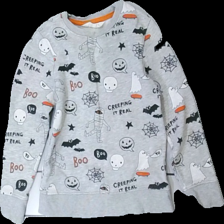
View: front
Type: Sweater
Category: Children
Brand: H&M
Colors: Grey, White, Black, Multicolor
Material: 79% cotton, 17% polyester, 4% viscose
Pattern: Other
Cut: Regular, C-collar
Size: 122
Season: All
Stains: Minor
Damage: Stains
Damage location: middle center
Damage 2: Stains
Damage 2 location: middle right
Price range: <50
Recommended usage: Export